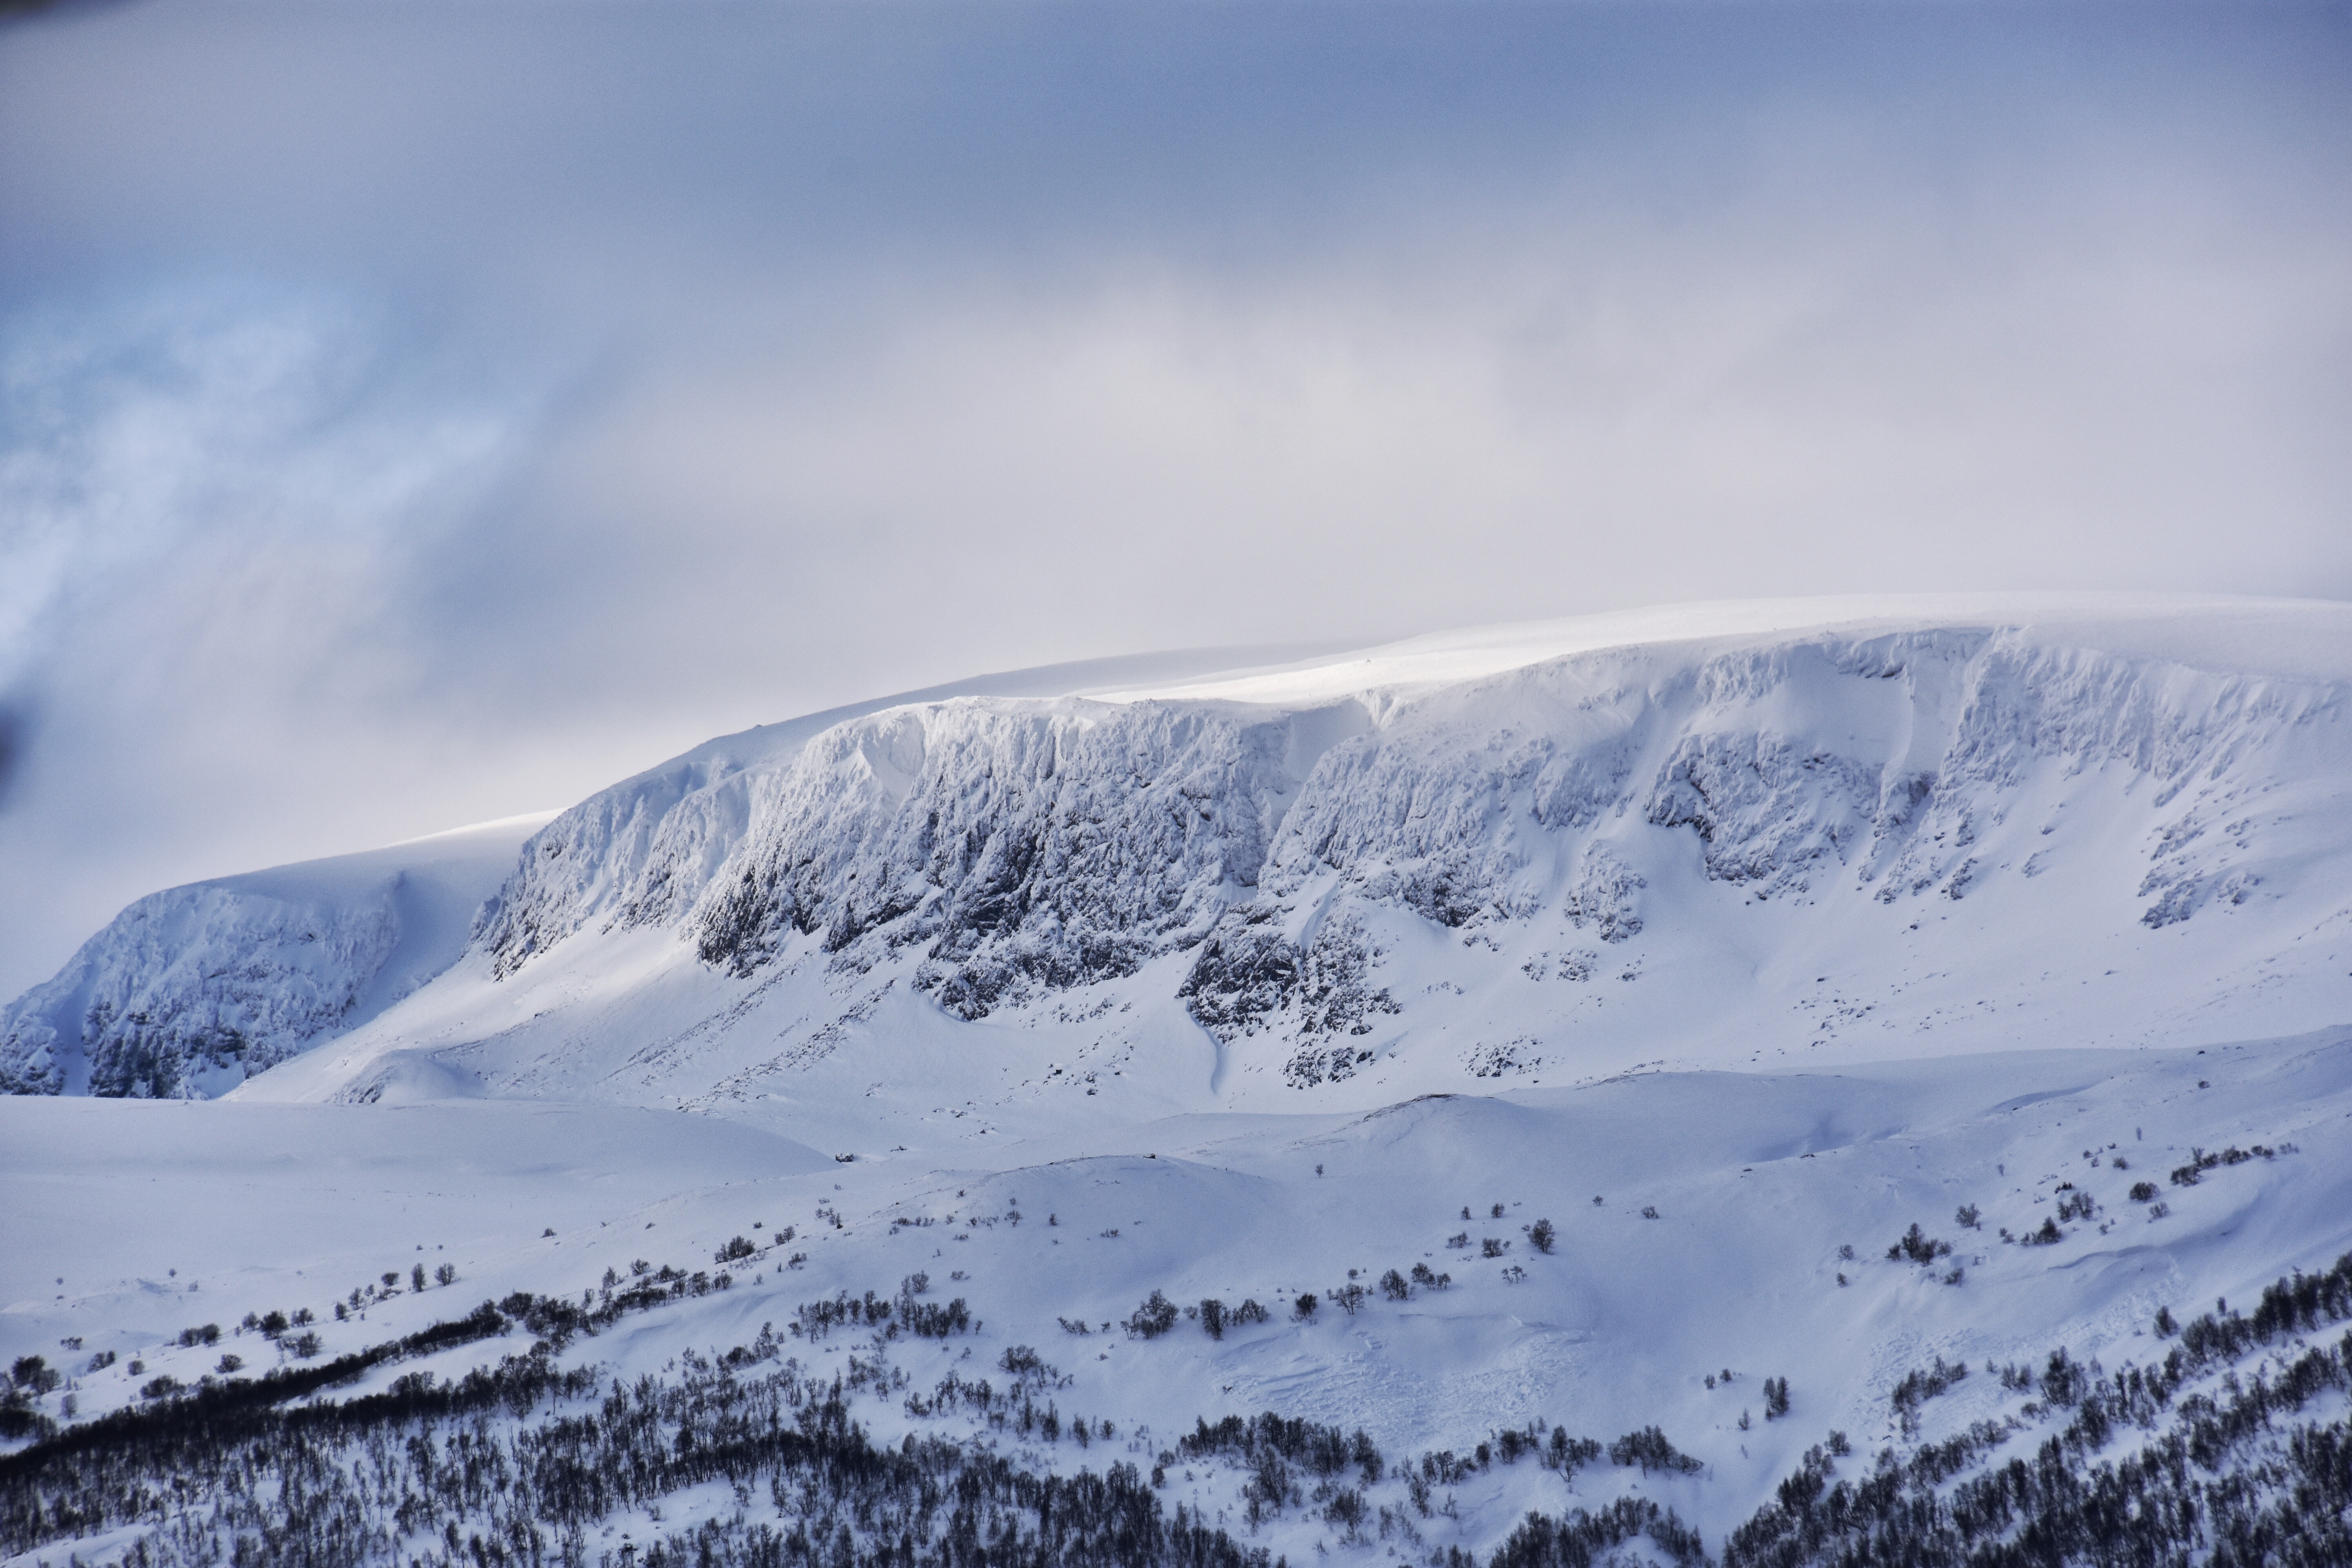
landscape, tree, mountain, snow, winter, cloud, sky, morning, hill, mountain range, ice, arctic, highland, ridge, summit, massif, fell, cirque, tundra, nunatak, freezing, meteorological phenomenon, mountainous landforms, glacial landform, geological phenomenon, mount scenery